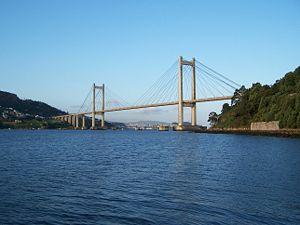
Le pont de Rande est un pont à haubans dans les communes de Moaña et Redondela en Galice, Espagne qui unit les deux rives du détroit de Rande, dans la ría de Vigo, il va de la rive sud de Redondela pour passer à la péninsule de Morrazo. C'est un viaduc routier intégré dans l'autoroute de l'Atlantique, voie qui traverse toute la côté galicienne de Ferrol jusqu'à la frontière du Portugal. Il est situé à 18 kilomètres de Pontevedra, la capitale de la province et à 9 kilomètres de Vigo, la ville industrielle de la province de Pontevedra.